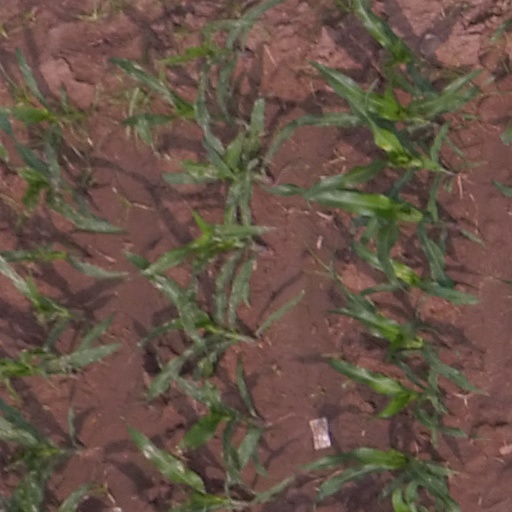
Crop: maize; corn